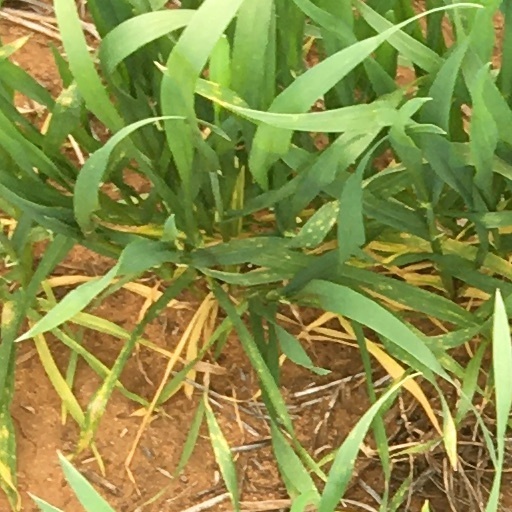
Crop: wheat